Convent of Bosco ai Frati

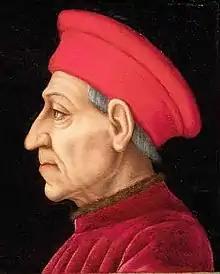
Cosimo de' Medici the Elder

In 1349 the convent was almost completely abandoned on account of the Black Death plague and only came to flourish again in 1420 when Cosimo de' Medici (the Elder) bought it, rebuilt it, enlarged the refectory, built the bell tower (campanile), the cloister, the sacristy, the cistern and the loggia, the latter following a project of Michelozzo, who altered the church of St Bonaventure, situated within the convent, giving it a portico fitted with columns on the outer rather than the inner side, embellishing it with a single nave with vaulting in the form of rib vaulting and enlarged the polygonal choir. In front of the latter there is a sixteenth-century reredos in wood displaying the Medici arms in gold intarsia.